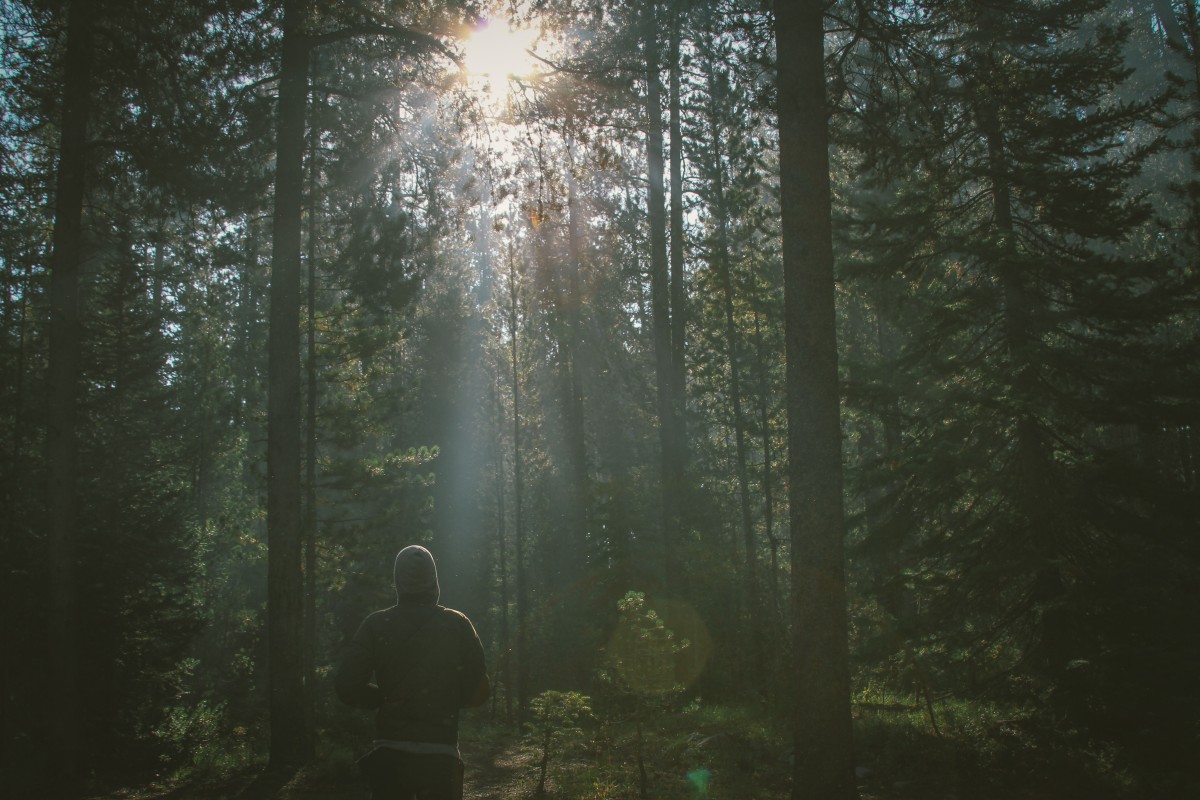
Tags: tree, nature, wilderness, branch, light, fog, mist, sunlight, morning, leaf, green, jungle, shine, autumn, darkness, rainforest, woodland, habitat, ecosystem, screenshot, old growth forest, natural environment, geographical feature, atmospheric phenomenon, woody plant